History of Indigenous Australians

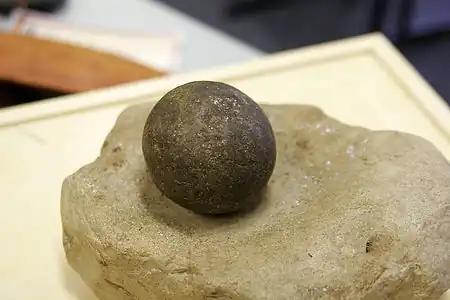
Aboriginal grinding stones—a pestle and mortar—vital in making flours for bush bread. Aboriginal women were experts at making bread from a variety of seasonal grains and nuts.

Aboriginal Australians were limited to the range of foods occurring naturally in their area, but they knew exactly when, where and how to find everything edible. Anthropologists and nutrition experts who have studied the tribal diet in Arnhem Land found it to be well-balanced, with most of the nutrients modern dietitians recommend. But food was not obtained without effort. In some areas both men and women had to spend from half to two-thirds of each day hunting or foraging for food. Each day, the women of the group went into successive parts of one countryside with wooden digging sticks and plaited dilly bags or wooden coolamons. Larger animals and birds, such as kangaroos and emus, were speared or disabled with a thrown club, boomerang, or stone. Many Indigenous hunting devices were used to get within striking distance of prey. The men were excellent trackers and stalkers, approaching their prey running where there was cover, or "freezing" and crawling when in the open. They were careful to stay downwind and sometimes covered themselves with mud to disguise their smell.